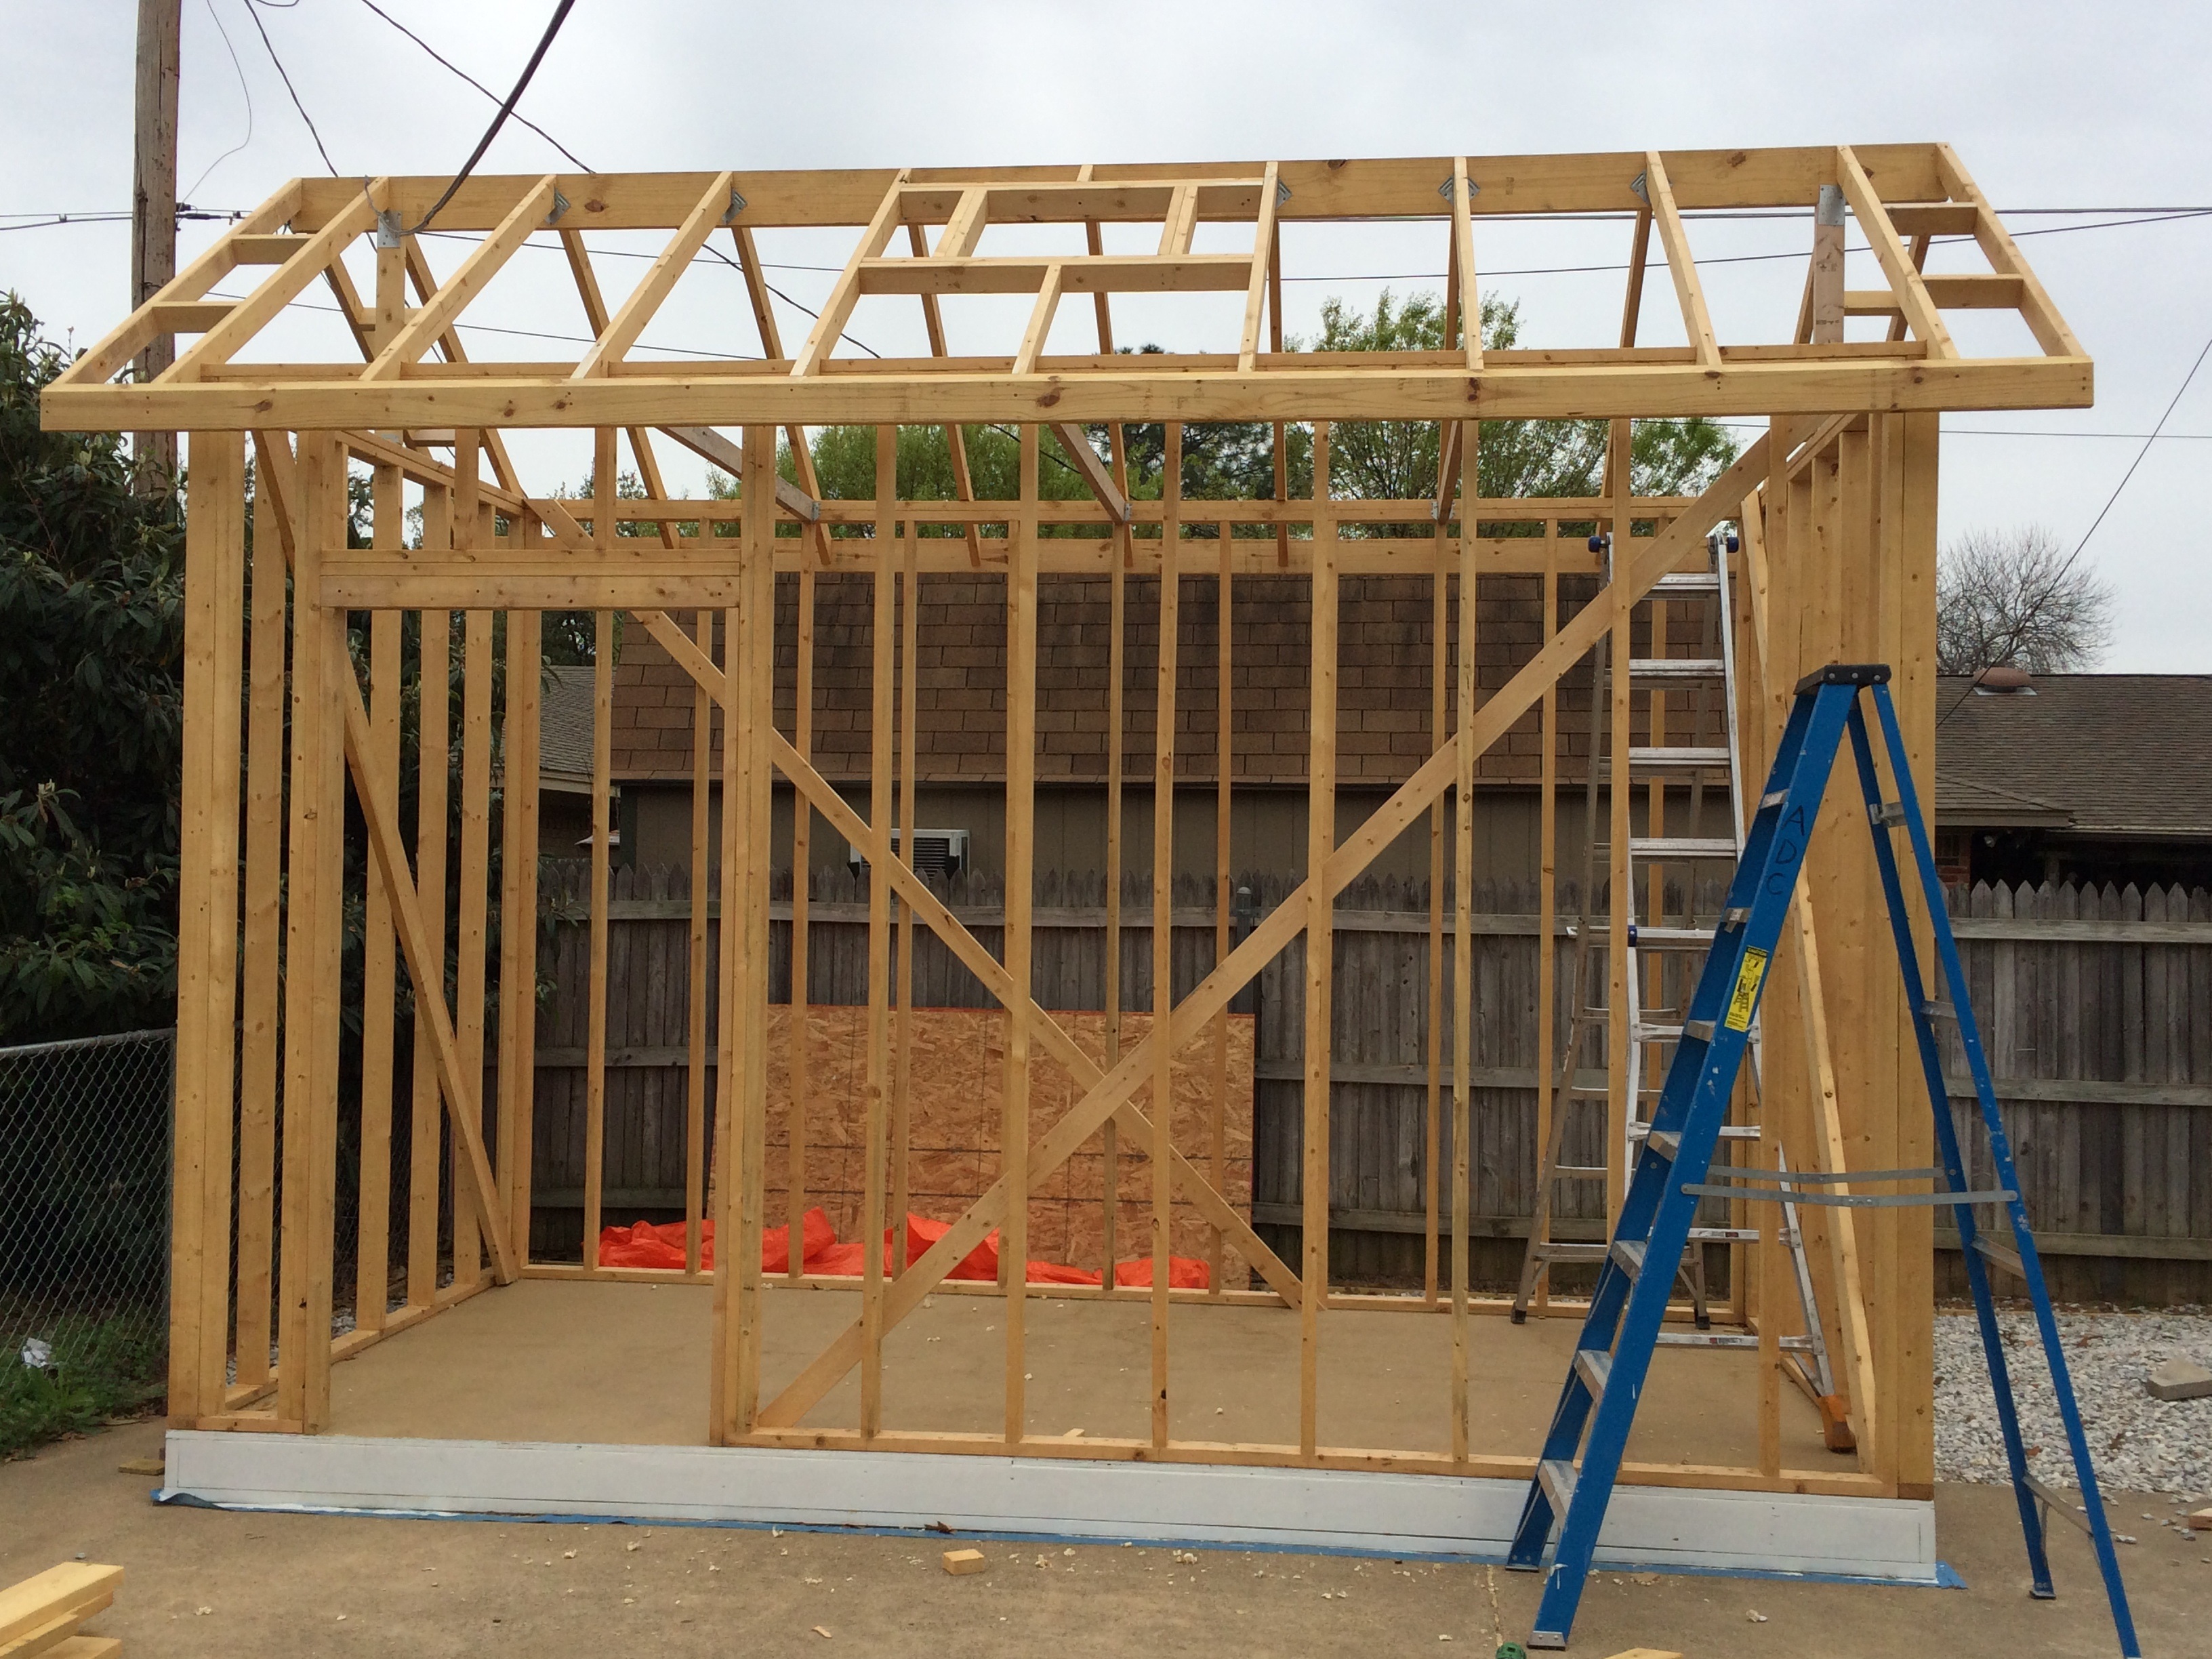
architecture, structure, wood, house, building, shed, beam, construction, door, ladder, storage, wooden, outdoor structure